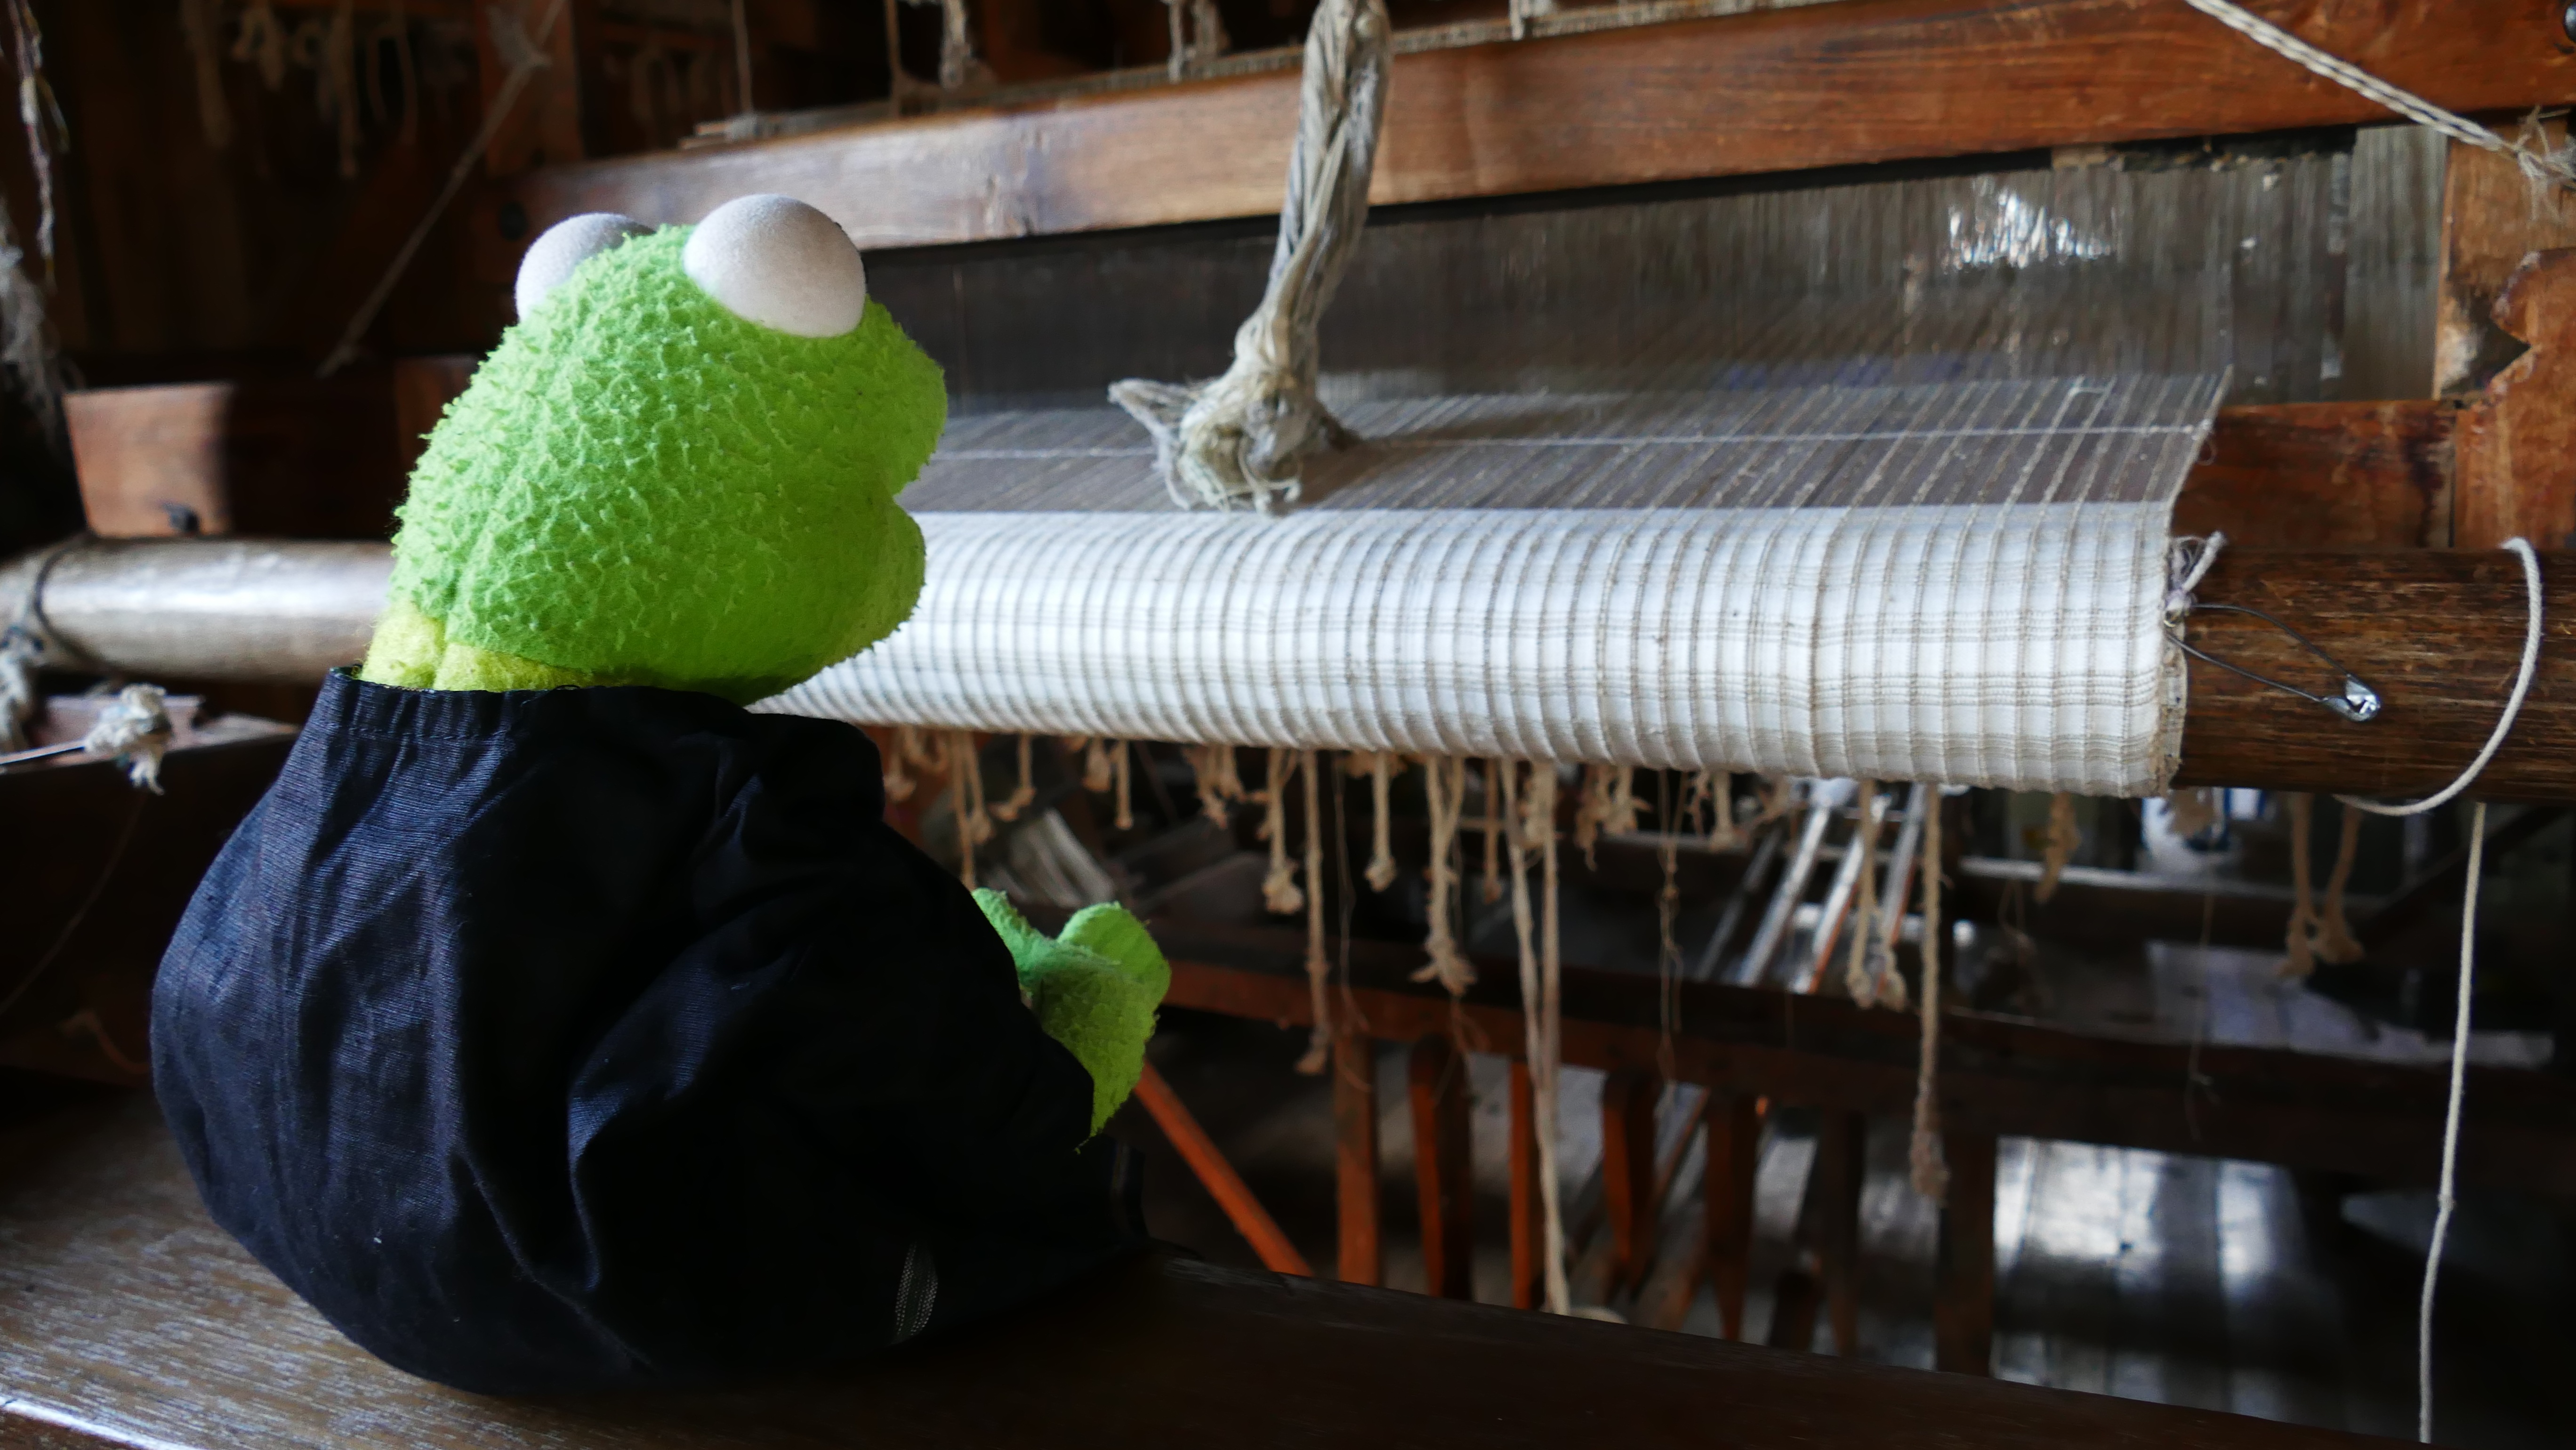
table, craft, frog, weave, thread, art, kermit, hand labor, loom